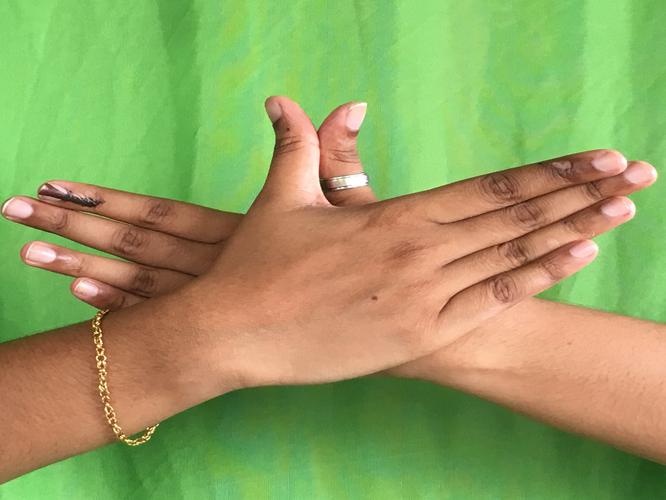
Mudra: Garuda
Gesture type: double_hand